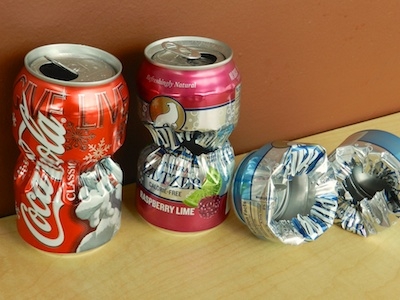
Label: metal